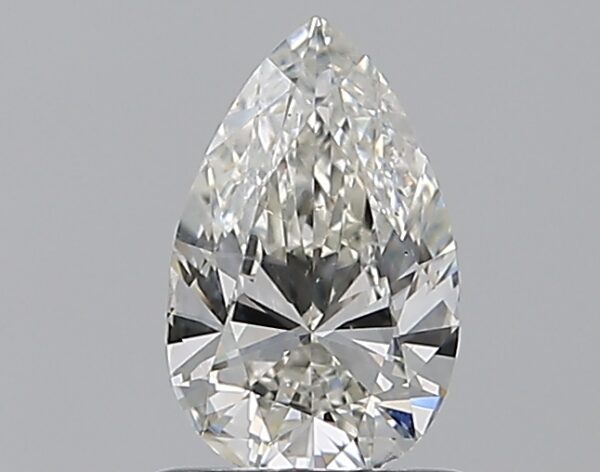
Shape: pear
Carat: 0.7
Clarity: SI1
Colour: J
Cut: EX
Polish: VG
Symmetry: VG
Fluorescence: N
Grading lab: GIA
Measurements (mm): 7.86 x 4.91 x 2.95